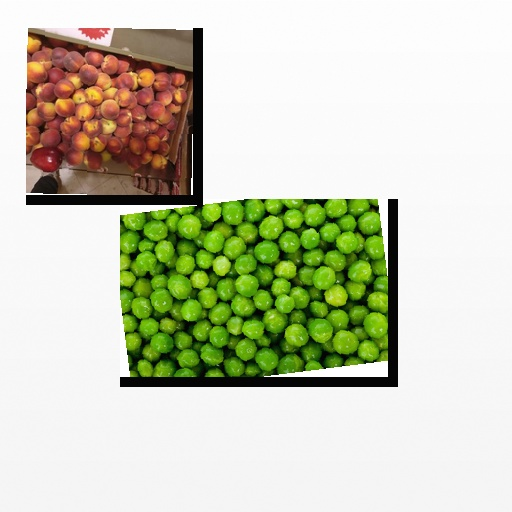
Food items: peas, peach